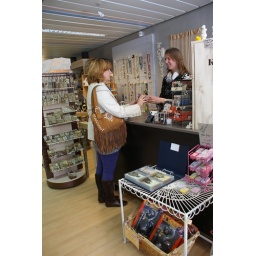
Wendy in haar cadeauwinkel in Scheveningen 'Wendy's Giftshop' door Claudia van Toorenburg